De re aedificatoria

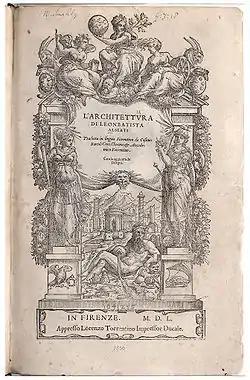
Title page of 1550 edition, Florence

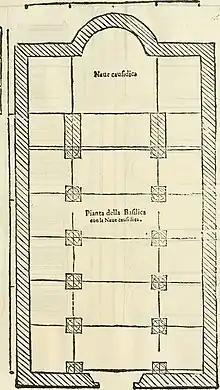
Plate from a 1565 edition, showing the plan of a basilica

' (On the Art of Building") is a classic architectural treatise written by Leon Battista Alberti between 1443 and 1452. Although largely dependent on Vitruvius's , it was the first theoretical book on the subject written in the Italian Renaissance, and in 1485 it became the first printed book on architecture. It was followed in 1486 with the first printed edition of Vitruvius.